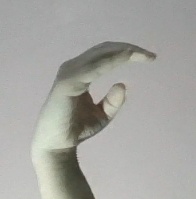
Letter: jeem